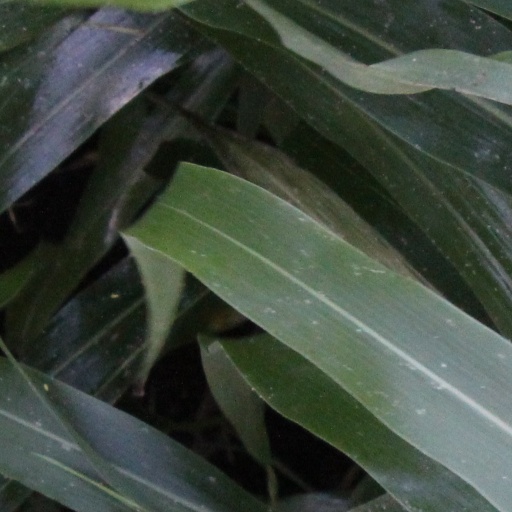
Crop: sorghum